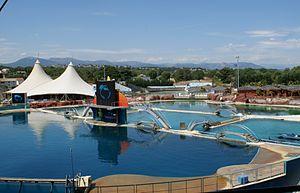
Bassins du marineland d'Antibes